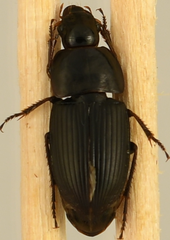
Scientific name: Anisodactylus dulcicollis
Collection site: Blandy Experimental Farm Site (BLAN), plot BLAN_003